Kati Zsigóné

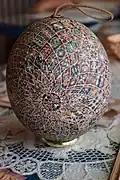
The Talking Egg

Another special egg created by zsigóné is the Talking Egg (Hungarian: "A Beszélő Tojás"). This egg uses traditional waxed technique, and depicts 348 classic, traditional Hungarian motifs, which are separated by 13000 dots, symbolizing seeds.